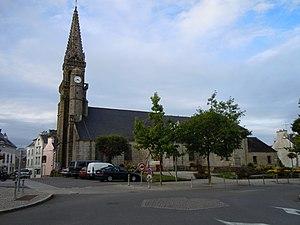
église paroissiale Notre-Dame-de-Folgoët, commune de Bannalec, département du Finistère, France
La liste des églises du Finistère recense de la manière la plus complète possible les églises, cathédrales et basiliques situées dans le département français du Finistère.
Bannalec [banalɛk] est une commune française située dans le département du Finistère, en région Bretagne.
Cet article recense une partie des monuments historiques du Finistère, en France.